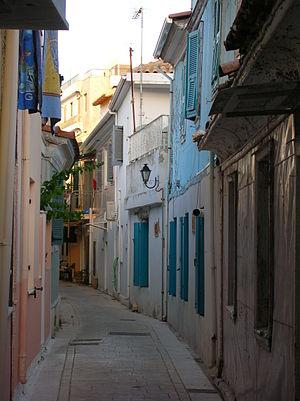
Rues typiques de Lefkas, sur l'île du même nom (Grèce)
Leucade ou Lefkáda est une ville grecque située sur l'île homonyme de Leucade.